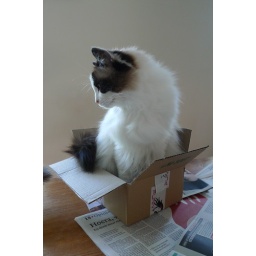
I have seldomly seen a girl sitting more gracefully in a cardboard box . Isadora Duncan would have been proud.